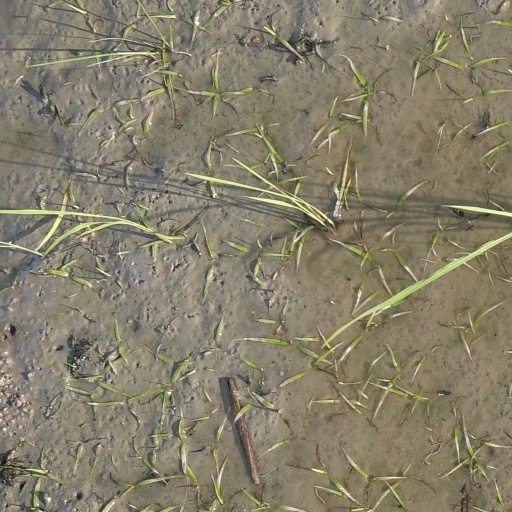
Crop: rice